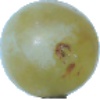
Label: Grape White 1